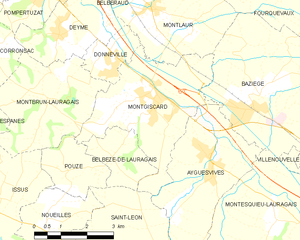
Montgiscard est une commune française située dans le département de la Haute-Garonne, en région Occitanie.